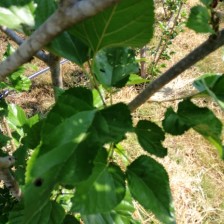
Variety: Buriram60